The Sainte Catherines

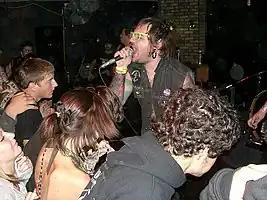

The Sainte Catherines were a Canadian six-piece punk-rock band who formed in Montreal in 1999. The group's name comes from "Rue Sainte-Catherine", one of Montreal's main streets. Their third record, "The Art of Arrogance" was released on local label Dare to Care Records in 2003 and on the German label Yo-Yo Records. In 2006, the band released its fourth LP, titled "Dancing for Decadence". The album was released in the United States by Fat Wreck Chords. The Sainte Catherines are the first band from Quebec to be signed to Fat Wreck. In August 2006, The Sainte Catherines played their 500th show. They also released split 7-inch records with Fifth Hour Hero and Whiskey Sunday. In 2008, The Sainte Catherines won a GAMIQ Award for punk album of the year.